Chad Basin

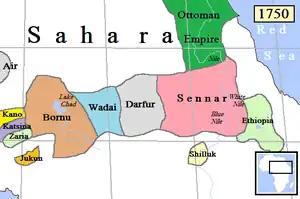
States in the Sahel / Savanna about 1750.

Humans have lived in the inner Chad Basin from at least eight thousand years ago, and were engaging in agriculture and livestock management around the lake by 1000 BC. Permanent villages were established to the south of the lake by 500 BC at the start of the Iron Age. The Chad Basin contained important trade routes to the east and to the north across the Sahara.